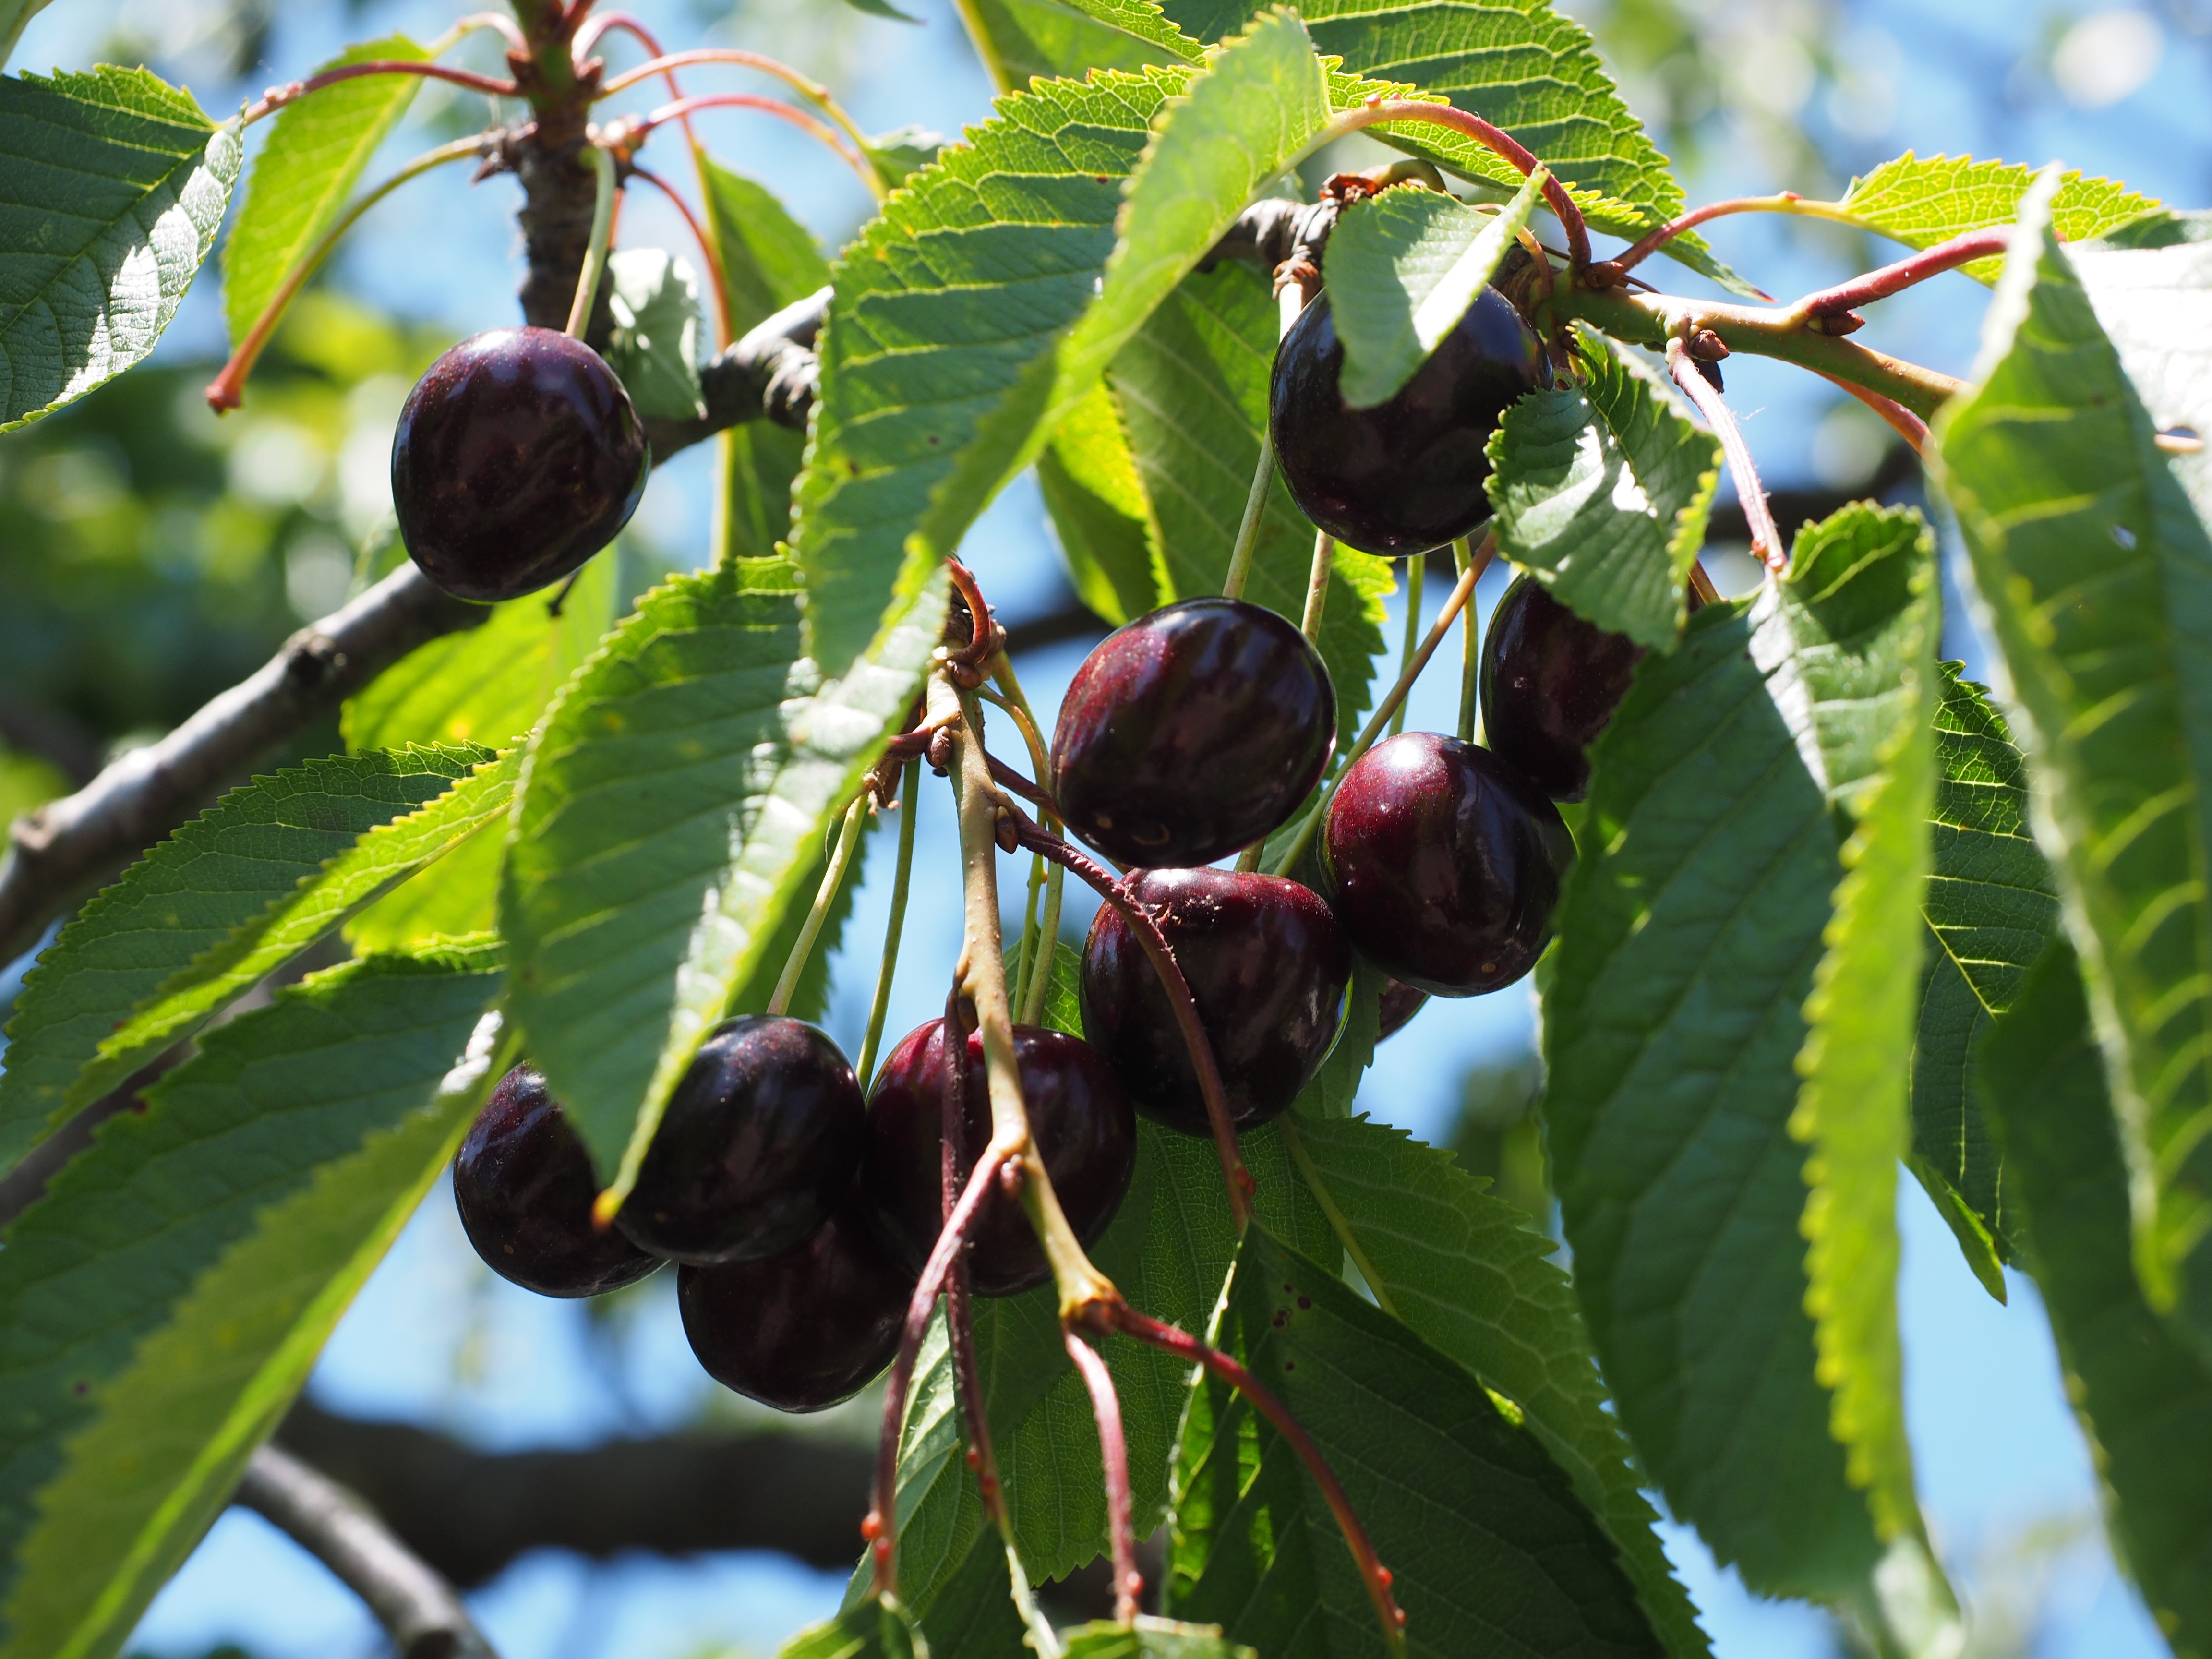
tree, branch, blossom, plant, fruit, leaf, flower, purple, ripe, food, red, produce, botany, black, flora, leaves, shrub, fruits, bing, cherry, cherries, flowering plant, rose family, fruity, over ripe, cherry harvest, damson, sweet cherry, woody plant, land plant